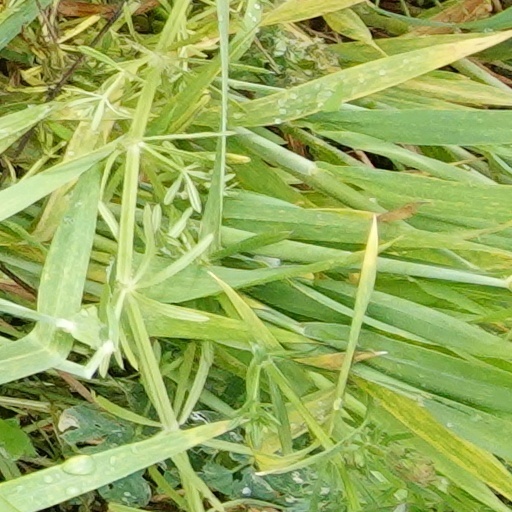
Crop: wheat